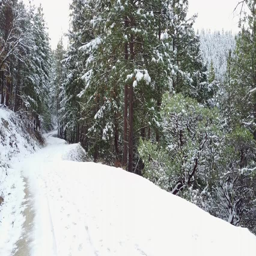
rising above the trees with a drone to reveal a snowy landscape